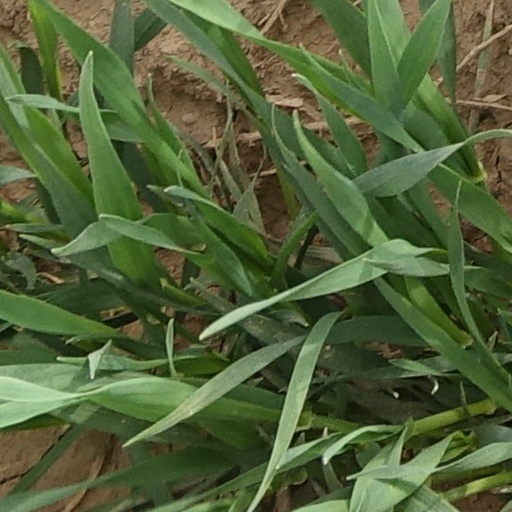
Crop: wheat